Telemark

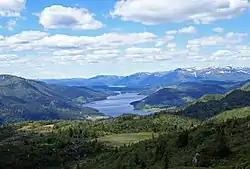
Mountain landscape in Vinje, Upper Telemark

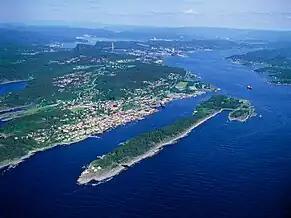
Coastal landscape in Langesund, Lower Telemark

Telemark is located in southeastern Norway, extending from the Hardangervidda mountain plateau in the North to the Skagerrak coast in the South. Telemark has a varied and scenic landscape, including a rugged coastline, valleys, lakes, hills mountains, and mountain plateaus.